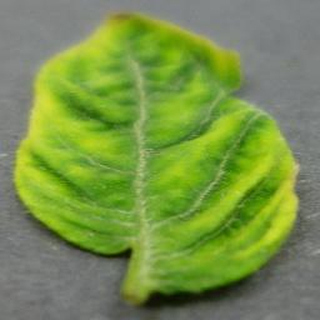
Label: tomato_yellow_leaf_curl_virus